The Nine Tailors

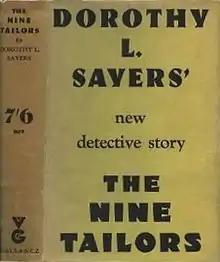
First edition

The Nine Tailors is a 1934 mystery novel by the British writer Dorothy L. Sayers, her ninth featuring Lord Peter Wimsey. The story is set in the Lincolnshire Fens, and revolves around a group of bell-ringers at the local parish church. The book has been described as Sayers' finest literary achievement, although not all critics were convinced by the mode of death, nor by the amount of technical campanology detail included.